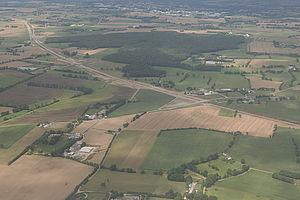
Vue aérienne du chantier de la LGV Bretagne-Pays de la Loire à Noyal-sur-Vilaine. Brezhoneg: Linenn tizh bras Breizh-Broioù al Liger war ar stern e Noal-ar-Gwilen.
La LGV Bretagne-Pays de la Loire, ou ligne nouvelle 10, est un prolongement de la branche ouest de la LGV Atlantique vers Rennes et Nantes. D'une longueur de 182 km auxquels s'ajoutent 32 km de raccordements, son objectif est d’améliorer de manière significative la desserte de la Bretagne et des Pays de la Loire et de renforcer leur accessibilité de et vers Paris. Sa mise en service a lieu le 2 juillet 2017.